Anabaptist theology

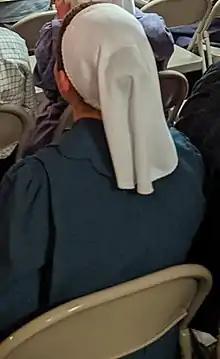
An opaque hanging veil worn by an Anabaptist Christian woman belonging to the Charity Christian Fellowship

Anabaptist Christianity traditionally calls for the wearing of a headcovering by women in obedience to . A Conservative Anabaptist publication titled "The Significance of the Christian Woman's Veiling", authored by Merle Ruth, teaches with regard to the continual wearing of the headcovering by believing women, that it is: